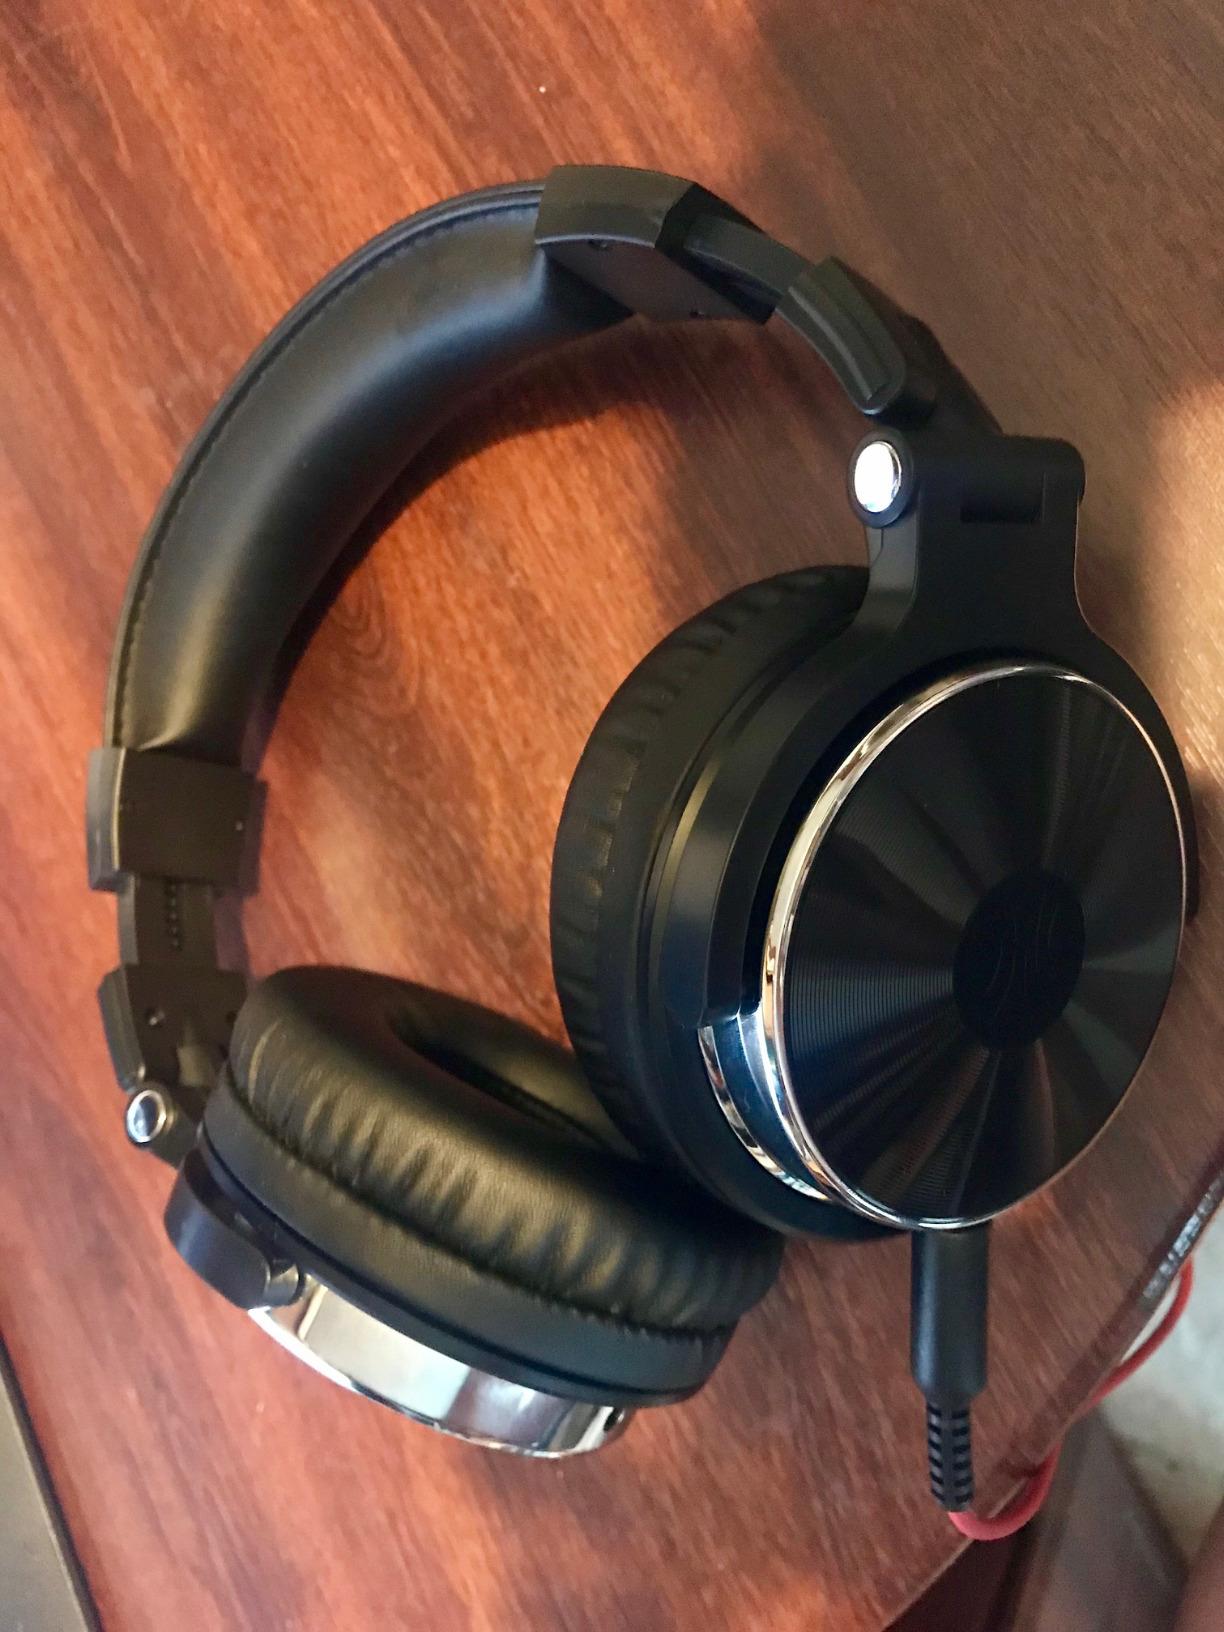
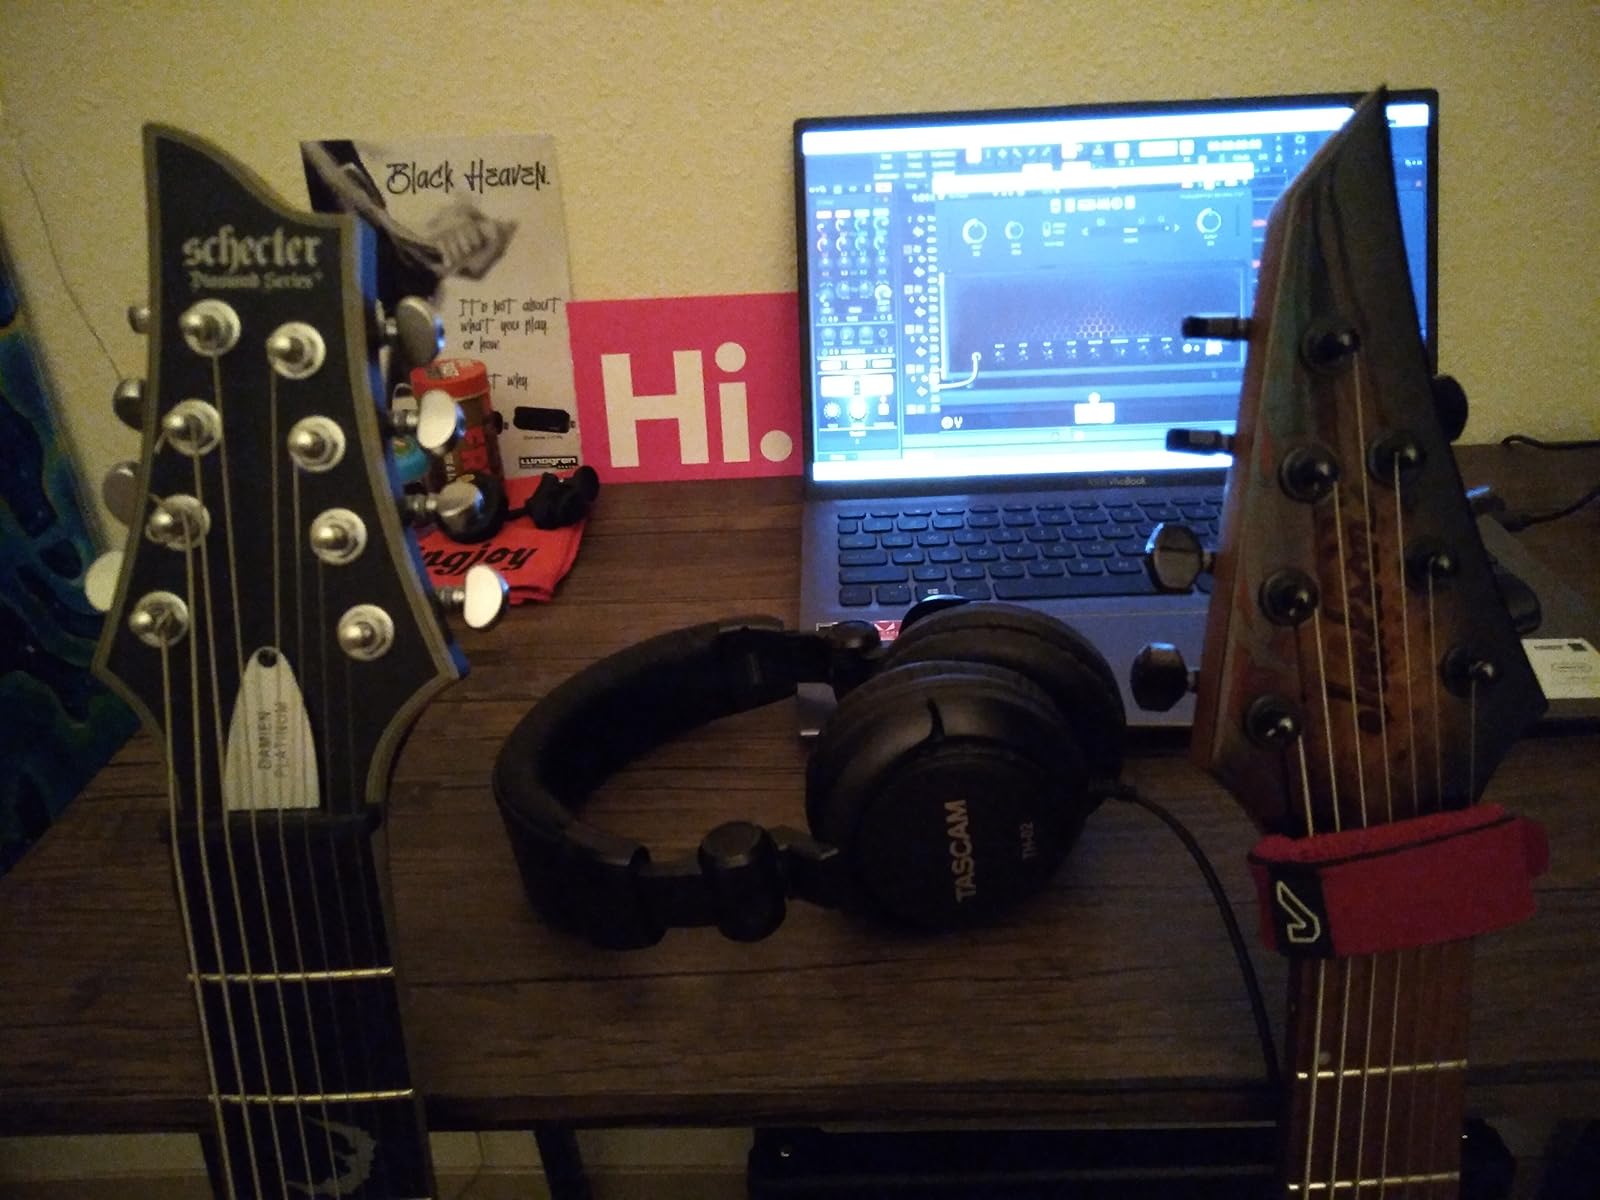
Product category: headphones
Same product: no